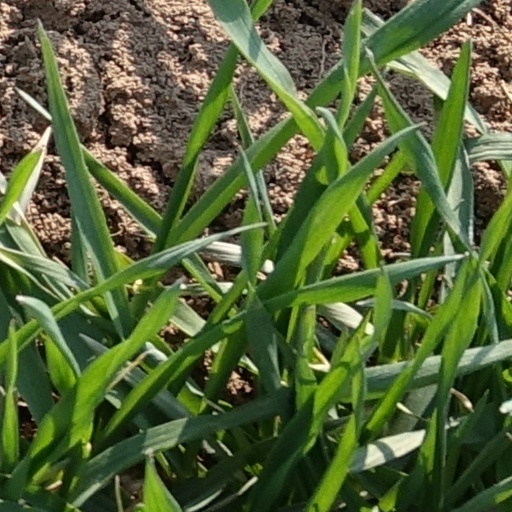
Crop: wheat